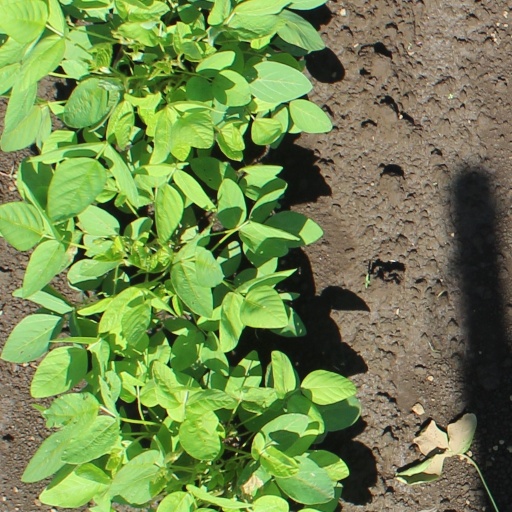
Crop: soybean